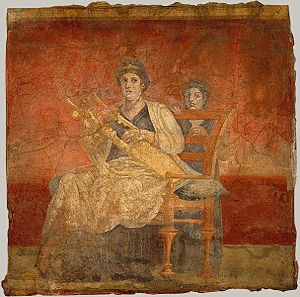
Maleriets historie / Maleriet i Vesten / Egypten, Grækenland og Rom
Maleriets historie går tilbage til værker af forhistoriske mennesker og spænder næsten uden afbrydelse over alle kulturer fra antikken. Over kontinenter og årtusinder er maleriets historie en vedvarende strøm af kreativitet, der fortsætter ind i det 21.århundrede. Indtil begyndelsen af 1900-tallet var det overvejende repræsentative, religiøse og klassiske motiver, senere med mere vægt på abstrakte og konceptuelle ideer.